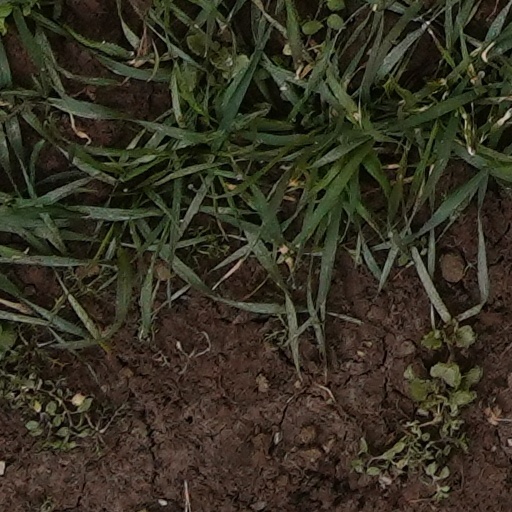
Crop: wheat